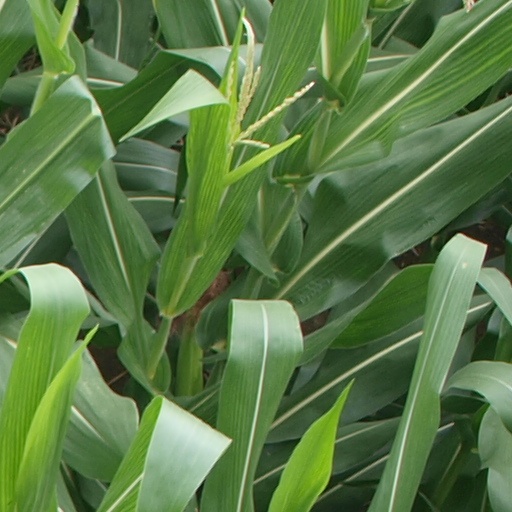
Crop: maize; corn